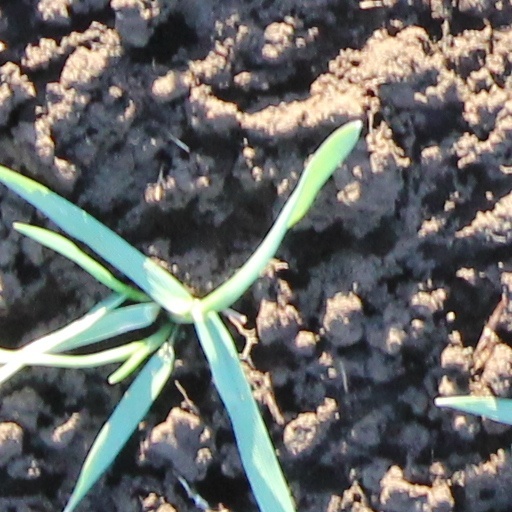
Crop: wheat